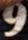
Number: 9